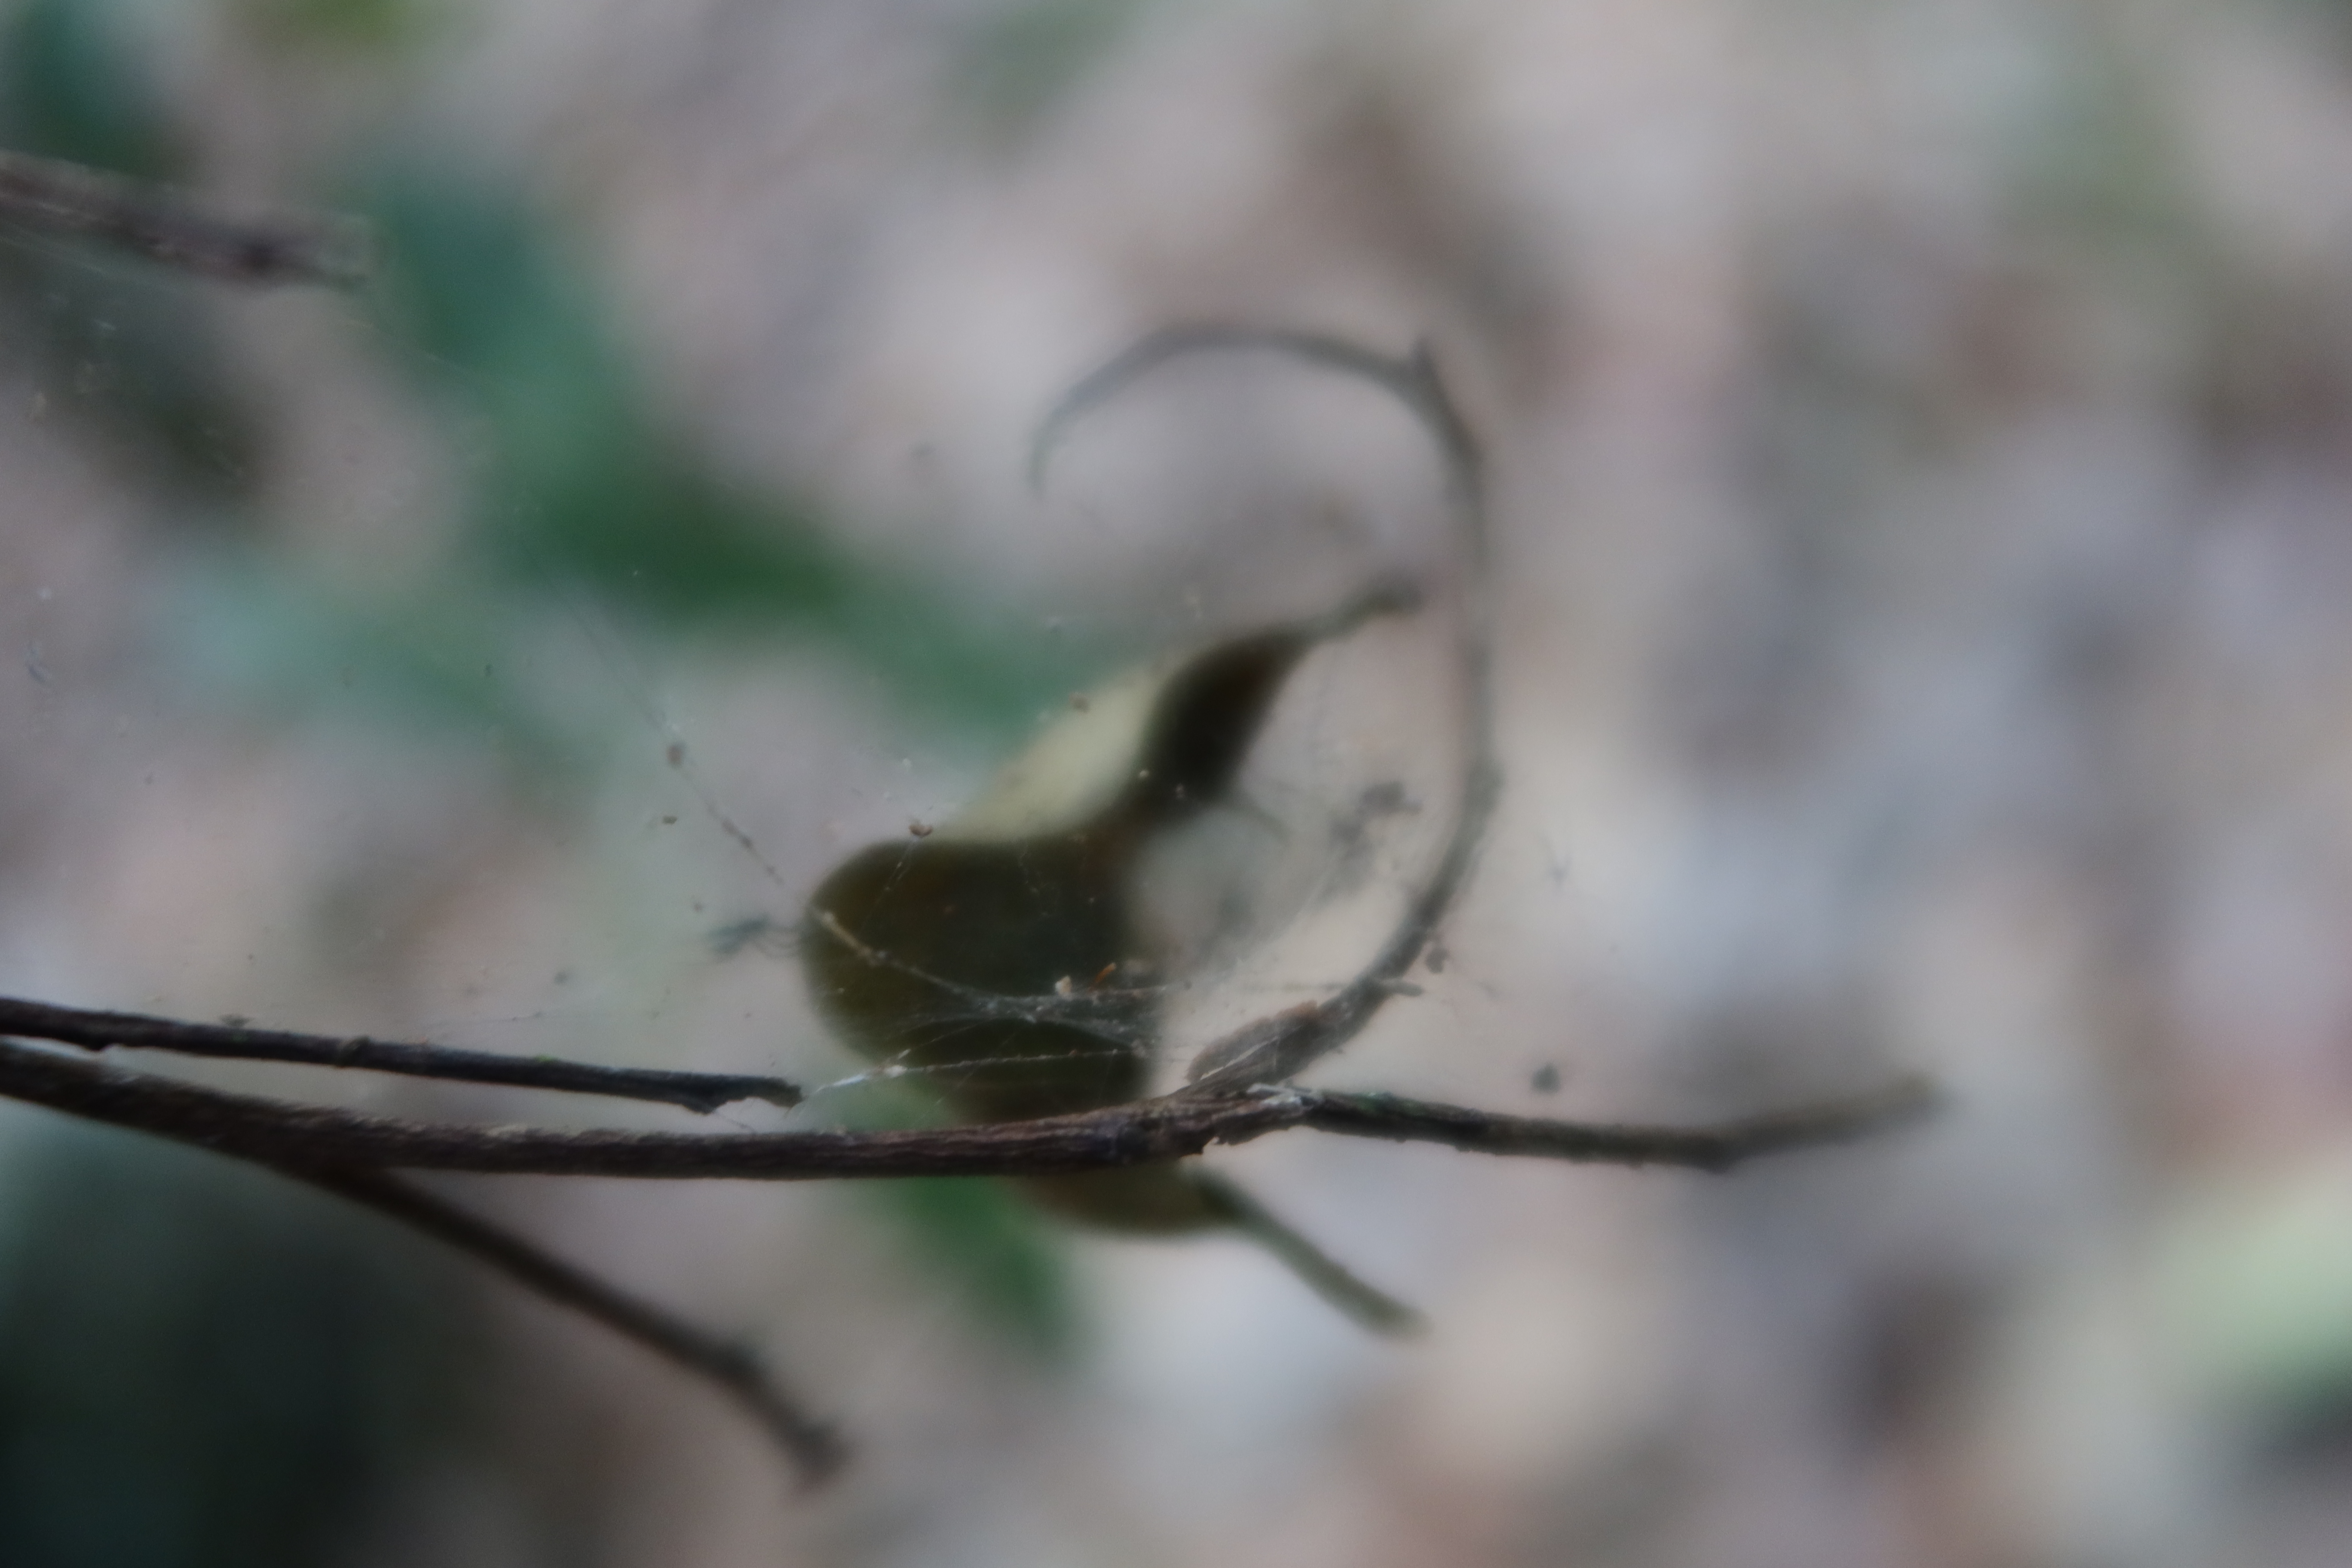
Label: Spiders